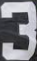
Number: 3